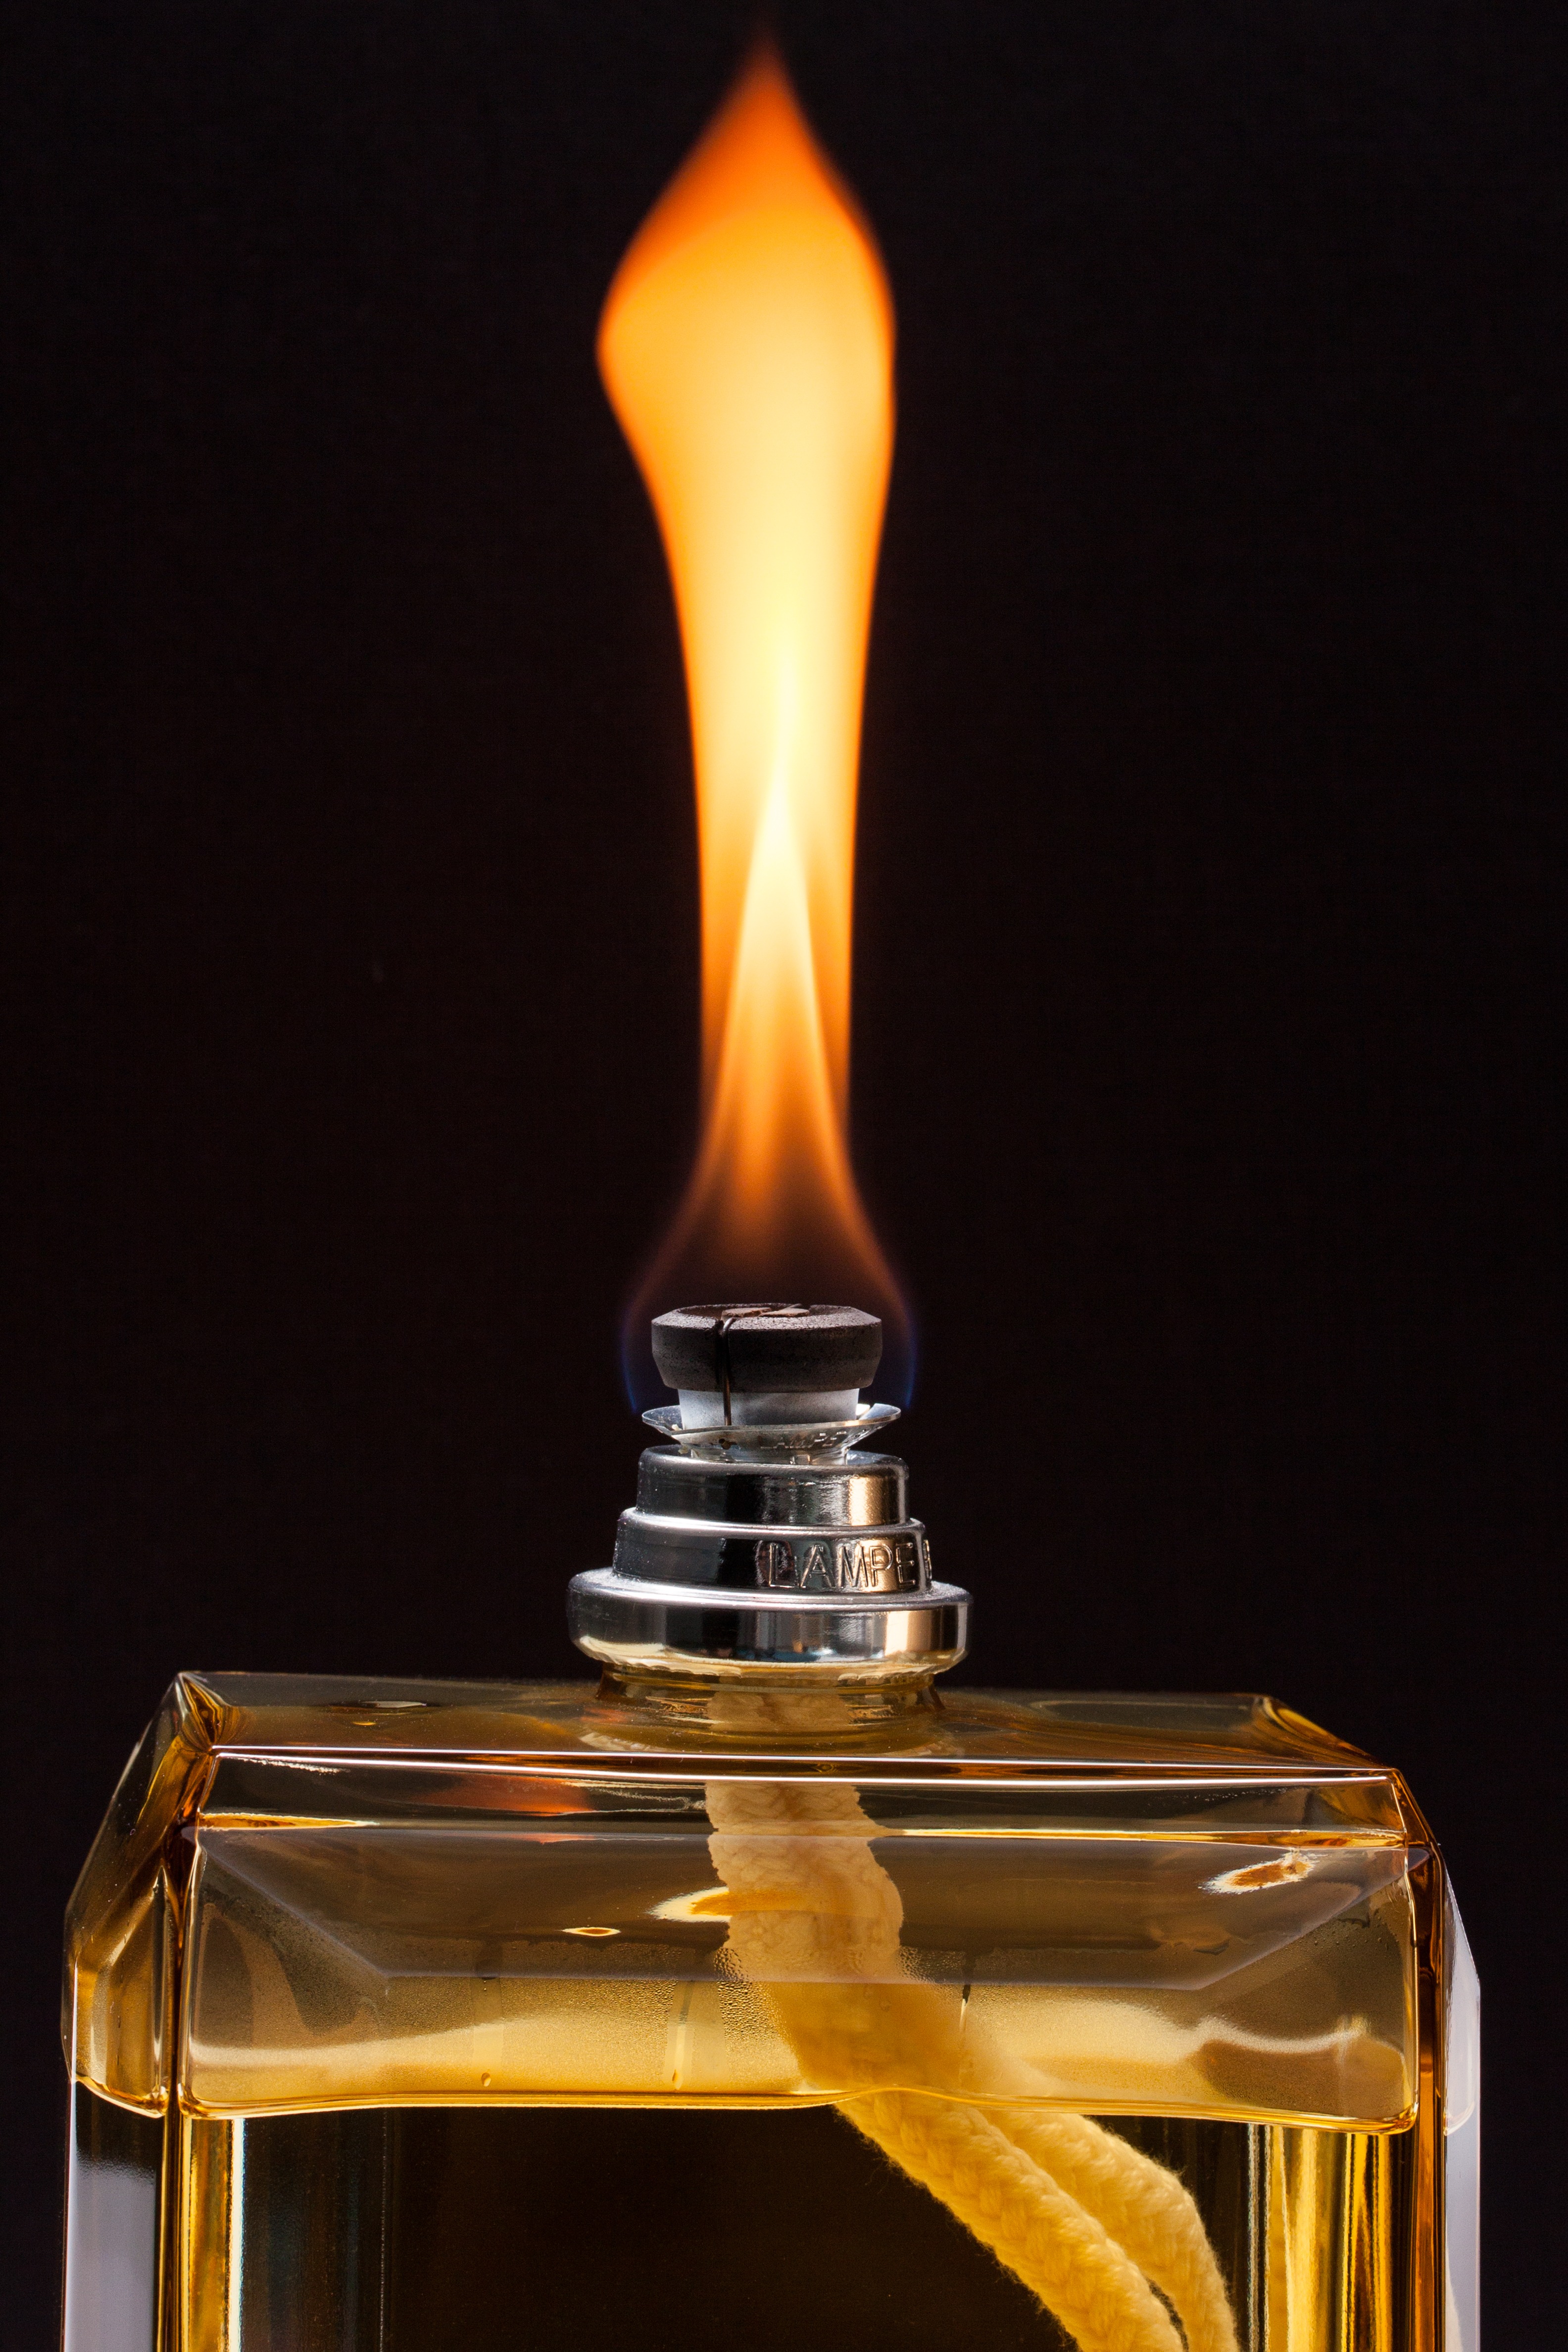
glass, metal, flame, fire, lamp, lighting, heat, burn, glass bottle, hot, wick, wax, room fragrance, flacon, still life photography, air improvement